The Care Bears' Big Wish Movie

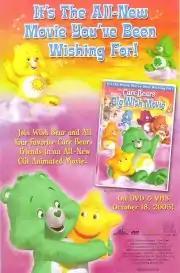
Promotional poster

The Care Bears' Big Wish Movie is a 2005 direct-to-video animated musical fantasy film, produced by Nelvana Limited and released by Lions Gate Home Entertainment. Directed by Larry Jacobs and Ron Pitts, and written by Jeffrey Alan Schechter, the film is a follow-up to the Care Bears' previous efforts in 2004's . It was the fifth film to feature the Bears, and the second to be computer-animated.